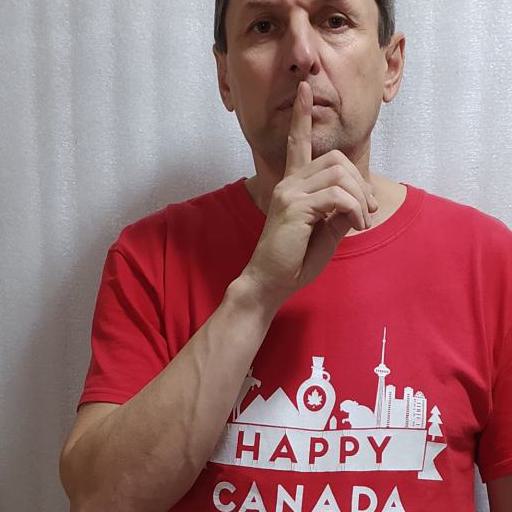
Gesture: mute